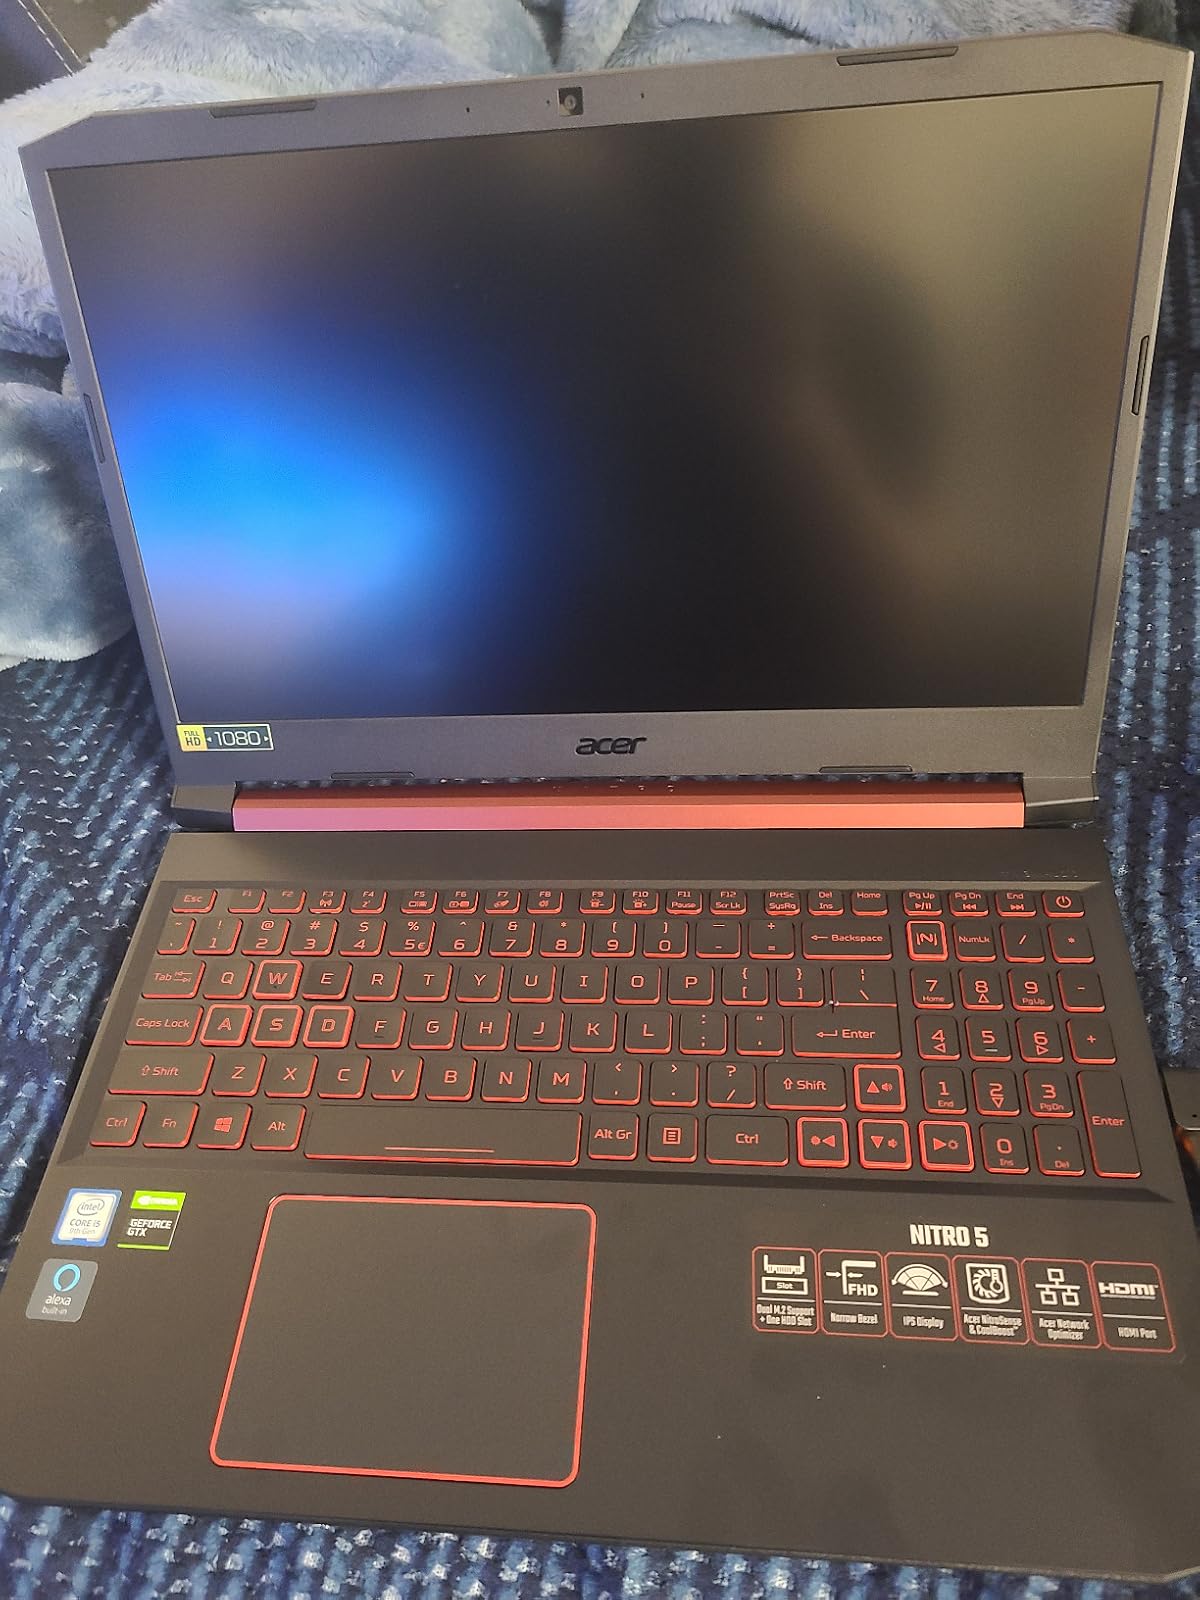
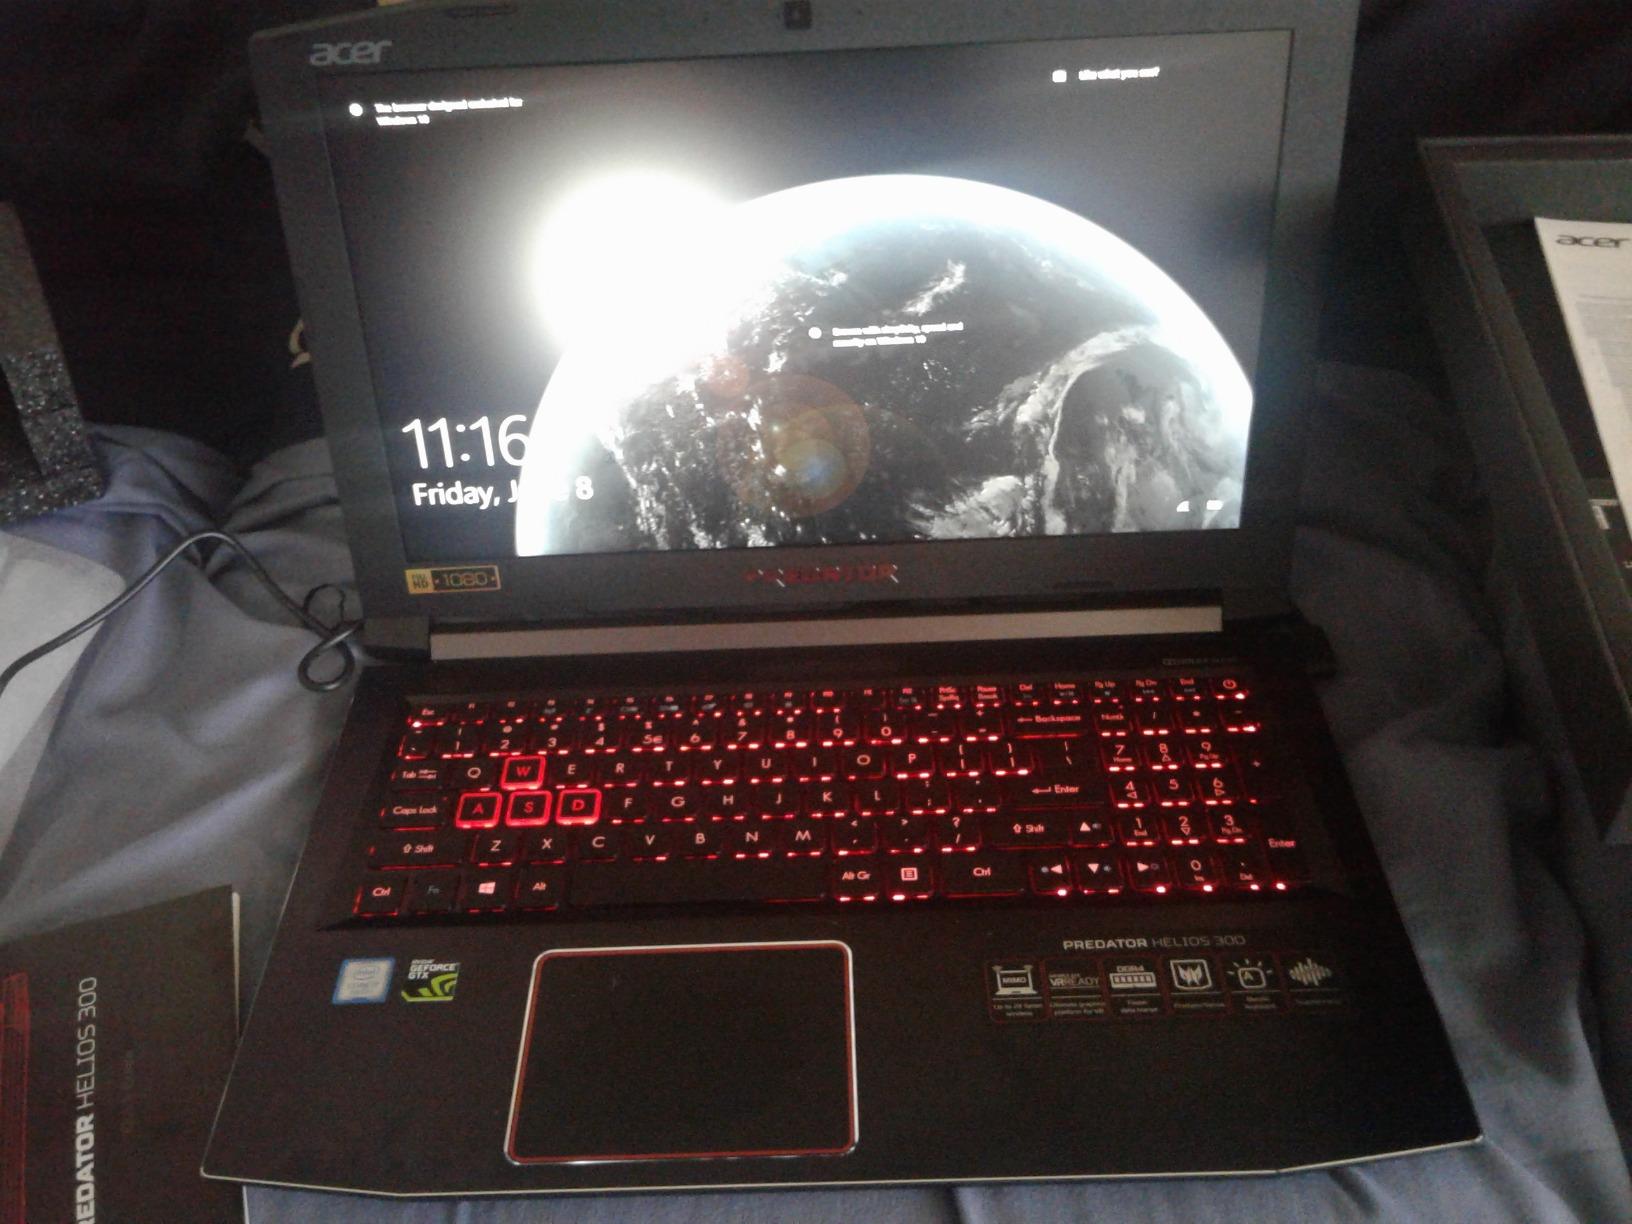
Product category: laptop
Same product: no